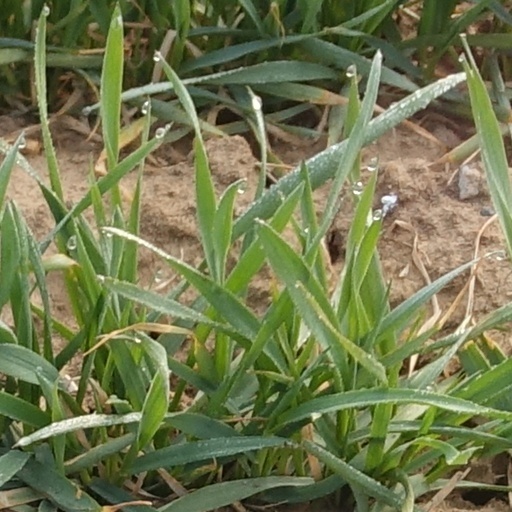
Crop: wheat